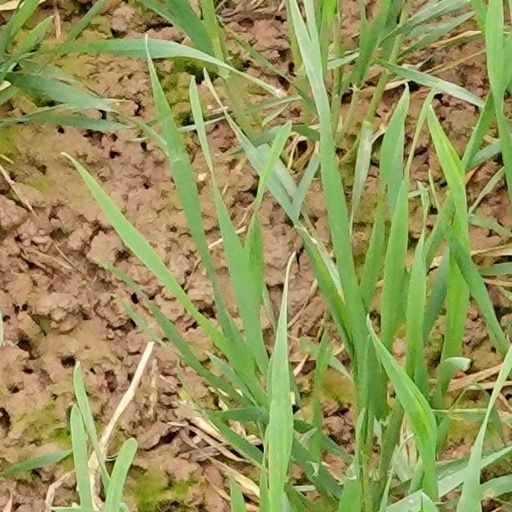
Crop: wheat